History of the National Hockey League

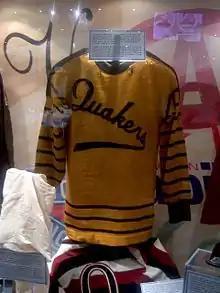
The sweater of the Philadelphia Quakers, in 1931–32; the Quakers were one of four franchises to fail between 1931 and 1942.

While Conn Smythe was able to successfully build a new arena, numerous other teams experienced financial difficulties. With the folding of the Philadelphia Quakers (originally the Pittsburgh Pirates) and the St. Louis Eagles (originally the Ottawa Senators), the NHL was reduced to eight teams starting in the 1935–36 season. The Montreal Canadiens narrowly escaped a move to Cleveland, Ohio, before a syndicate of Montreal businessmen bought the team. Montreal's financial troubles forced them to sell popular player Howie Morenz. When Morenz scored against the Canadiens on the last day of the 1935 season, Montreal fans voiced their opinion, giving him a standing ovation. Morenz was eventually re-acquired by Montreal, and on January 28, 1937, Morenz's skate became caught in the ice during a play. He suffered a broken leg in four places, and died on March 8 of a coronary embolism; 50,000 people filed past Morenz's casket at centre ice of the Montreal Forum to pay their last respects. A benefit game held in November 1937 raised $20,000 for Morenz's family as the NHL All-Stars defeated the Montreal Canadiens 6–5.